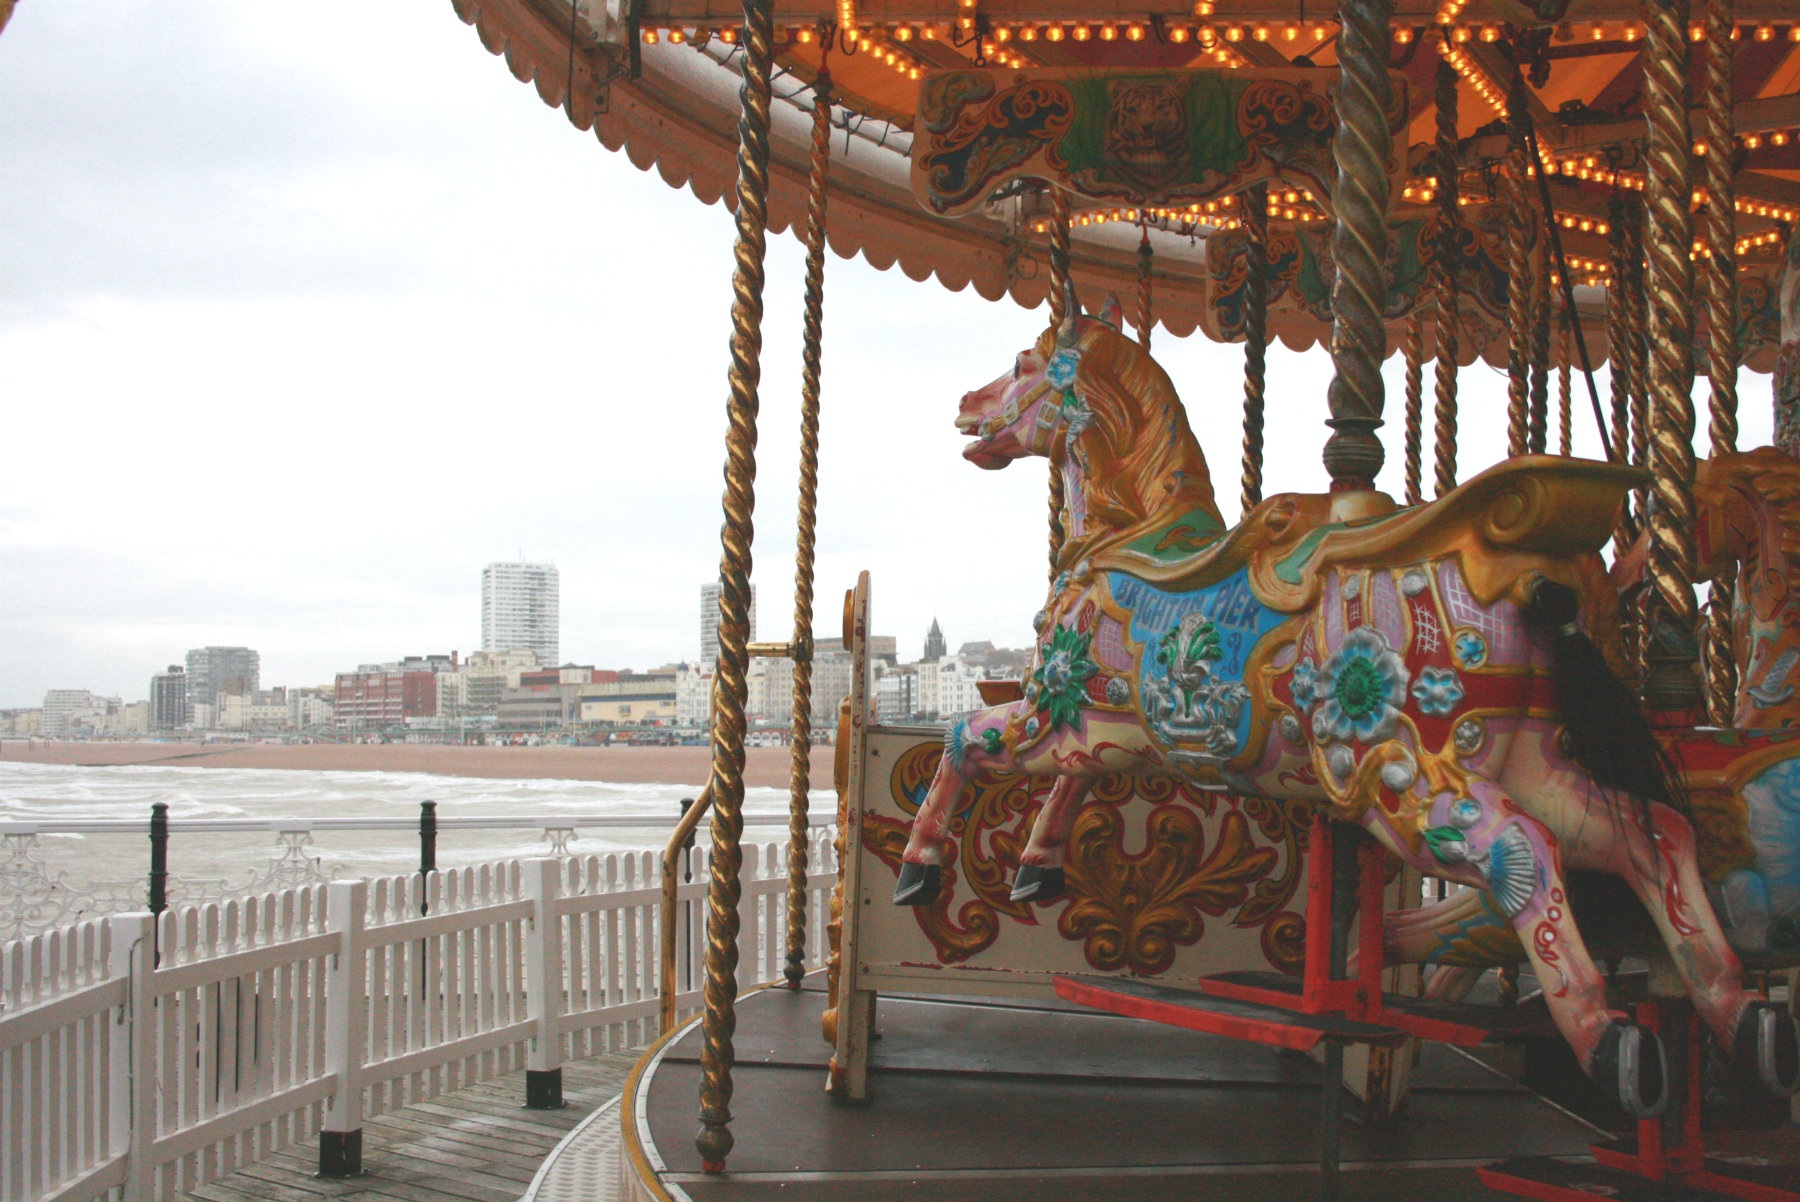
recreation, amusement park, park, carousel, tourist attraction, amusement ride, outdoor recreation, nonbuilding structure